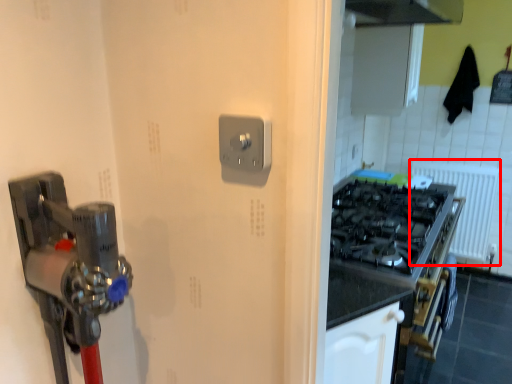
Question: From the image's perspective, where is radiator (annotated by the red box) located relative to light switch? Select from the following
(A) below
(B) above
Answer: A